Il corpo della ragassa

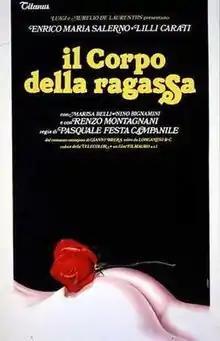
Theatrical release poster by Renato Casaro

Il corpo della ragassa is a 1979 commedia sexy all'italiana film directed by Pasquale Festa Campanile. It is based on the 1969 novel with the same name by Gianni Brera.